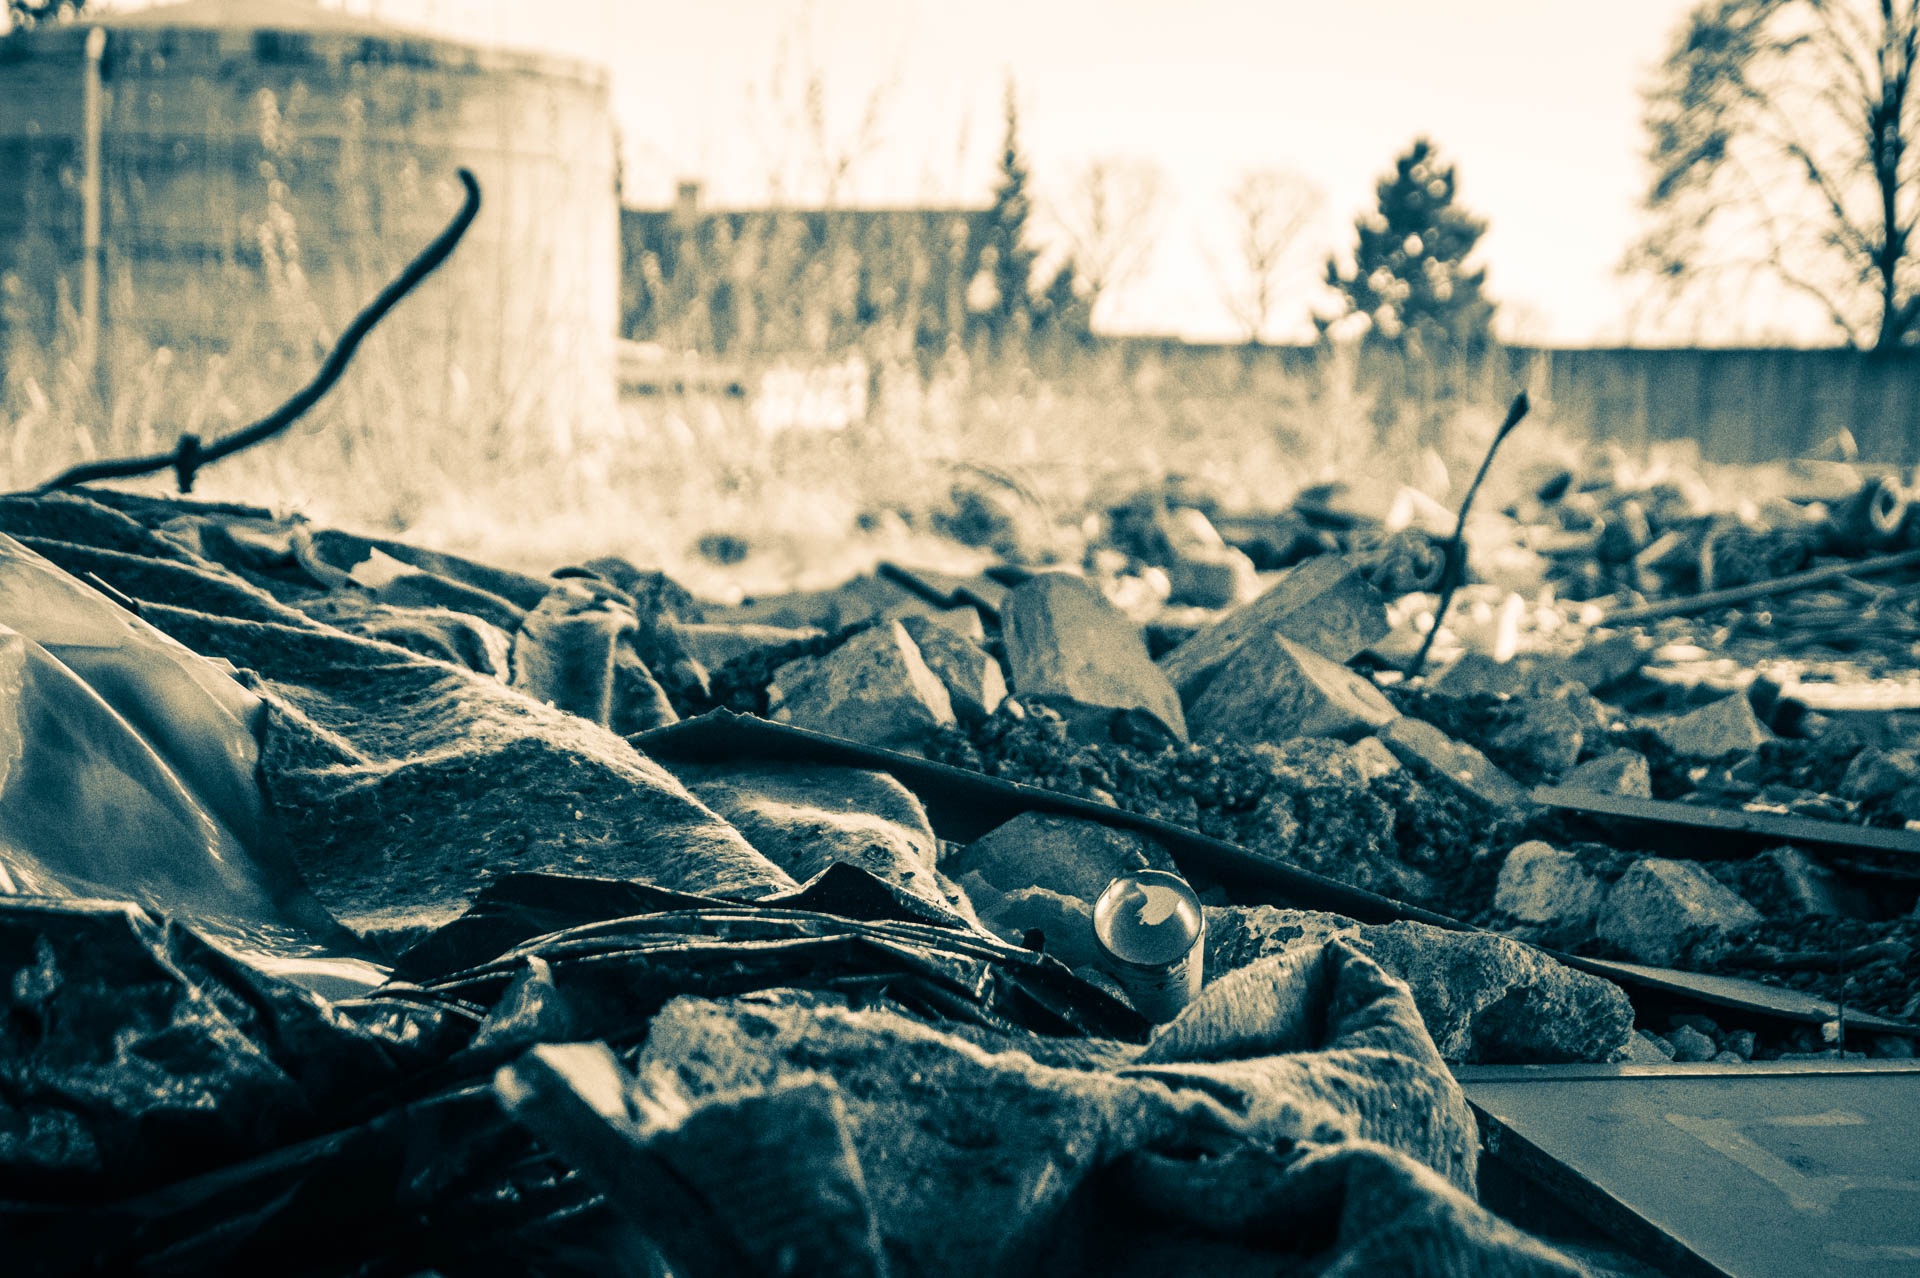
photography, reflection, color, art, photograph, destruction, debris, collapse